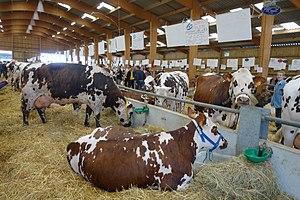
Foire de Lessay 2016. Bestiaux.
Lessay est une ancienne commune française, située dans le département de la Manche en région Normandie, peuplée de 2 009 habitants.
La foire Sainte-Croix est une très ancienne foire agricole annuelle qui se tient dans la commune de Lessay, dans la Manche, le deuxième week-end de septembre. En 2018, elle rassemble plus de 1 500 exposants et accueille chaque année plus de 350 000 visiteurs.
Le Haguard, également nommé poney ou bidet de la Hague, est une race de chevaux, de type bidet, propre à la région naturelle de la Hague, dans le département de la Manche en Normandie.